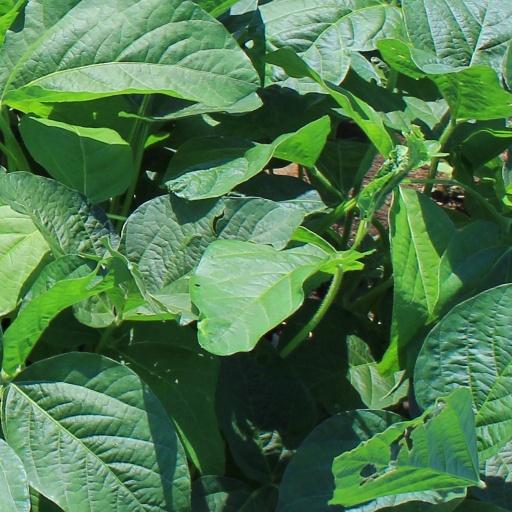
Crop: soybean